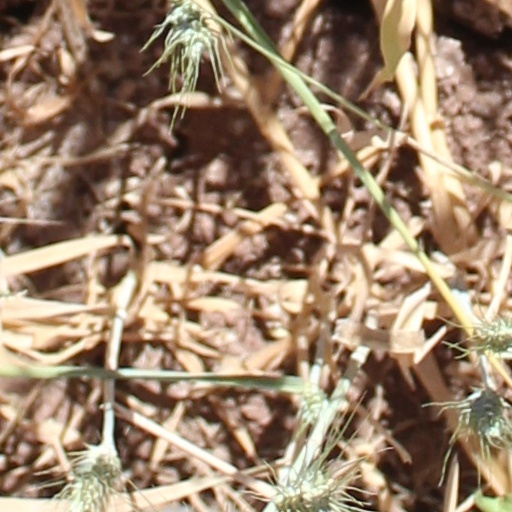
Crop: wheat